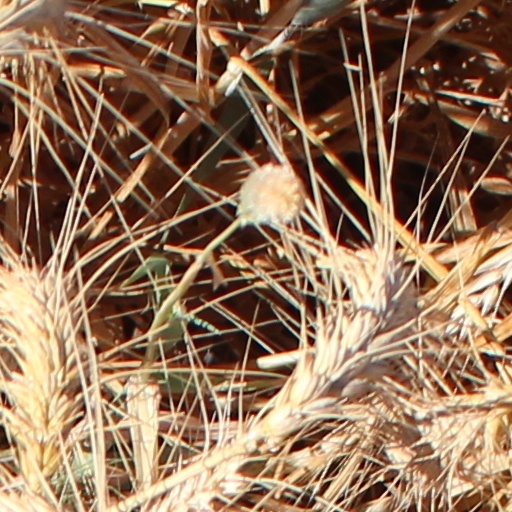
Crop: wheat